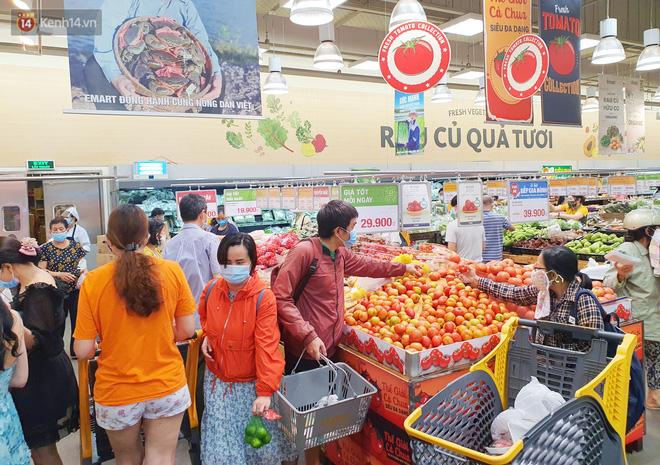
người phụ nữ cầm túi chanh đang đi ngược hướng so với người phụ nữ mặc áo màu cam